Two-dimensional polymer

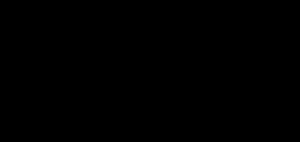
Boronate ester equilibria used to prepare various 2D COFs

Two dimensional covalent organic frameworks (COFs) are one type of microporous coordination polymer that can be fabricated as a 2DP. The dimensionality and topology of the 2D COFs result from both the shape of the monomers and the relative and dimensional orientations of their reactive groups. These materials contain desirable properties in fields of materials chemistry including thermal stability, tunable porosity, high specific surface area, and the low density of organic material. By careful selection of organic building units, long range π-orbital overlap parallel to the stacking direction of certain organic frameworks can be achieved.